Arne Kildal

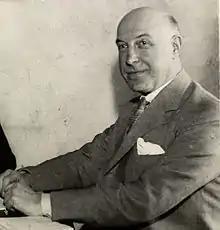
Arne Kildal

Arne Kildal (10 December 1885 – 7 December 1972) was a Norwegian author, librarian and civil servant.